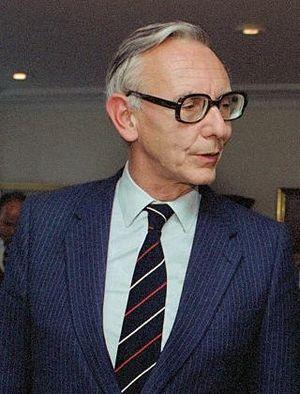
Le prix des quatre libertés de Roosevelt est une distinction décernée annuellement à des hommes et femmes dont les accomplissements ont démontré un engagement envers les principes que le Président Franklin Delano Roosevelt a proclamés dans son discours historique devant le Congrès le 6 janvier 1941, comme essentiels à la démocratie : la liberté d'expression, liberté de religion, être à l'abri du besoin, être à l'abri de la peur. La remise du prix est organisée un an sur deux à New York, à l'Institut Franklin et Eleanor Roosevelt et à Middelbourg aux Pays-Bas, au Roosevelt Stichting.